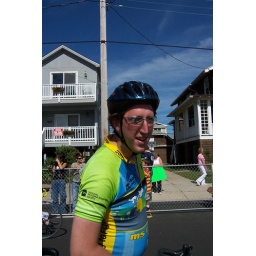
Contrary to the blue sky in the background, it was overcast most of the day, so Ben didn't really burn.